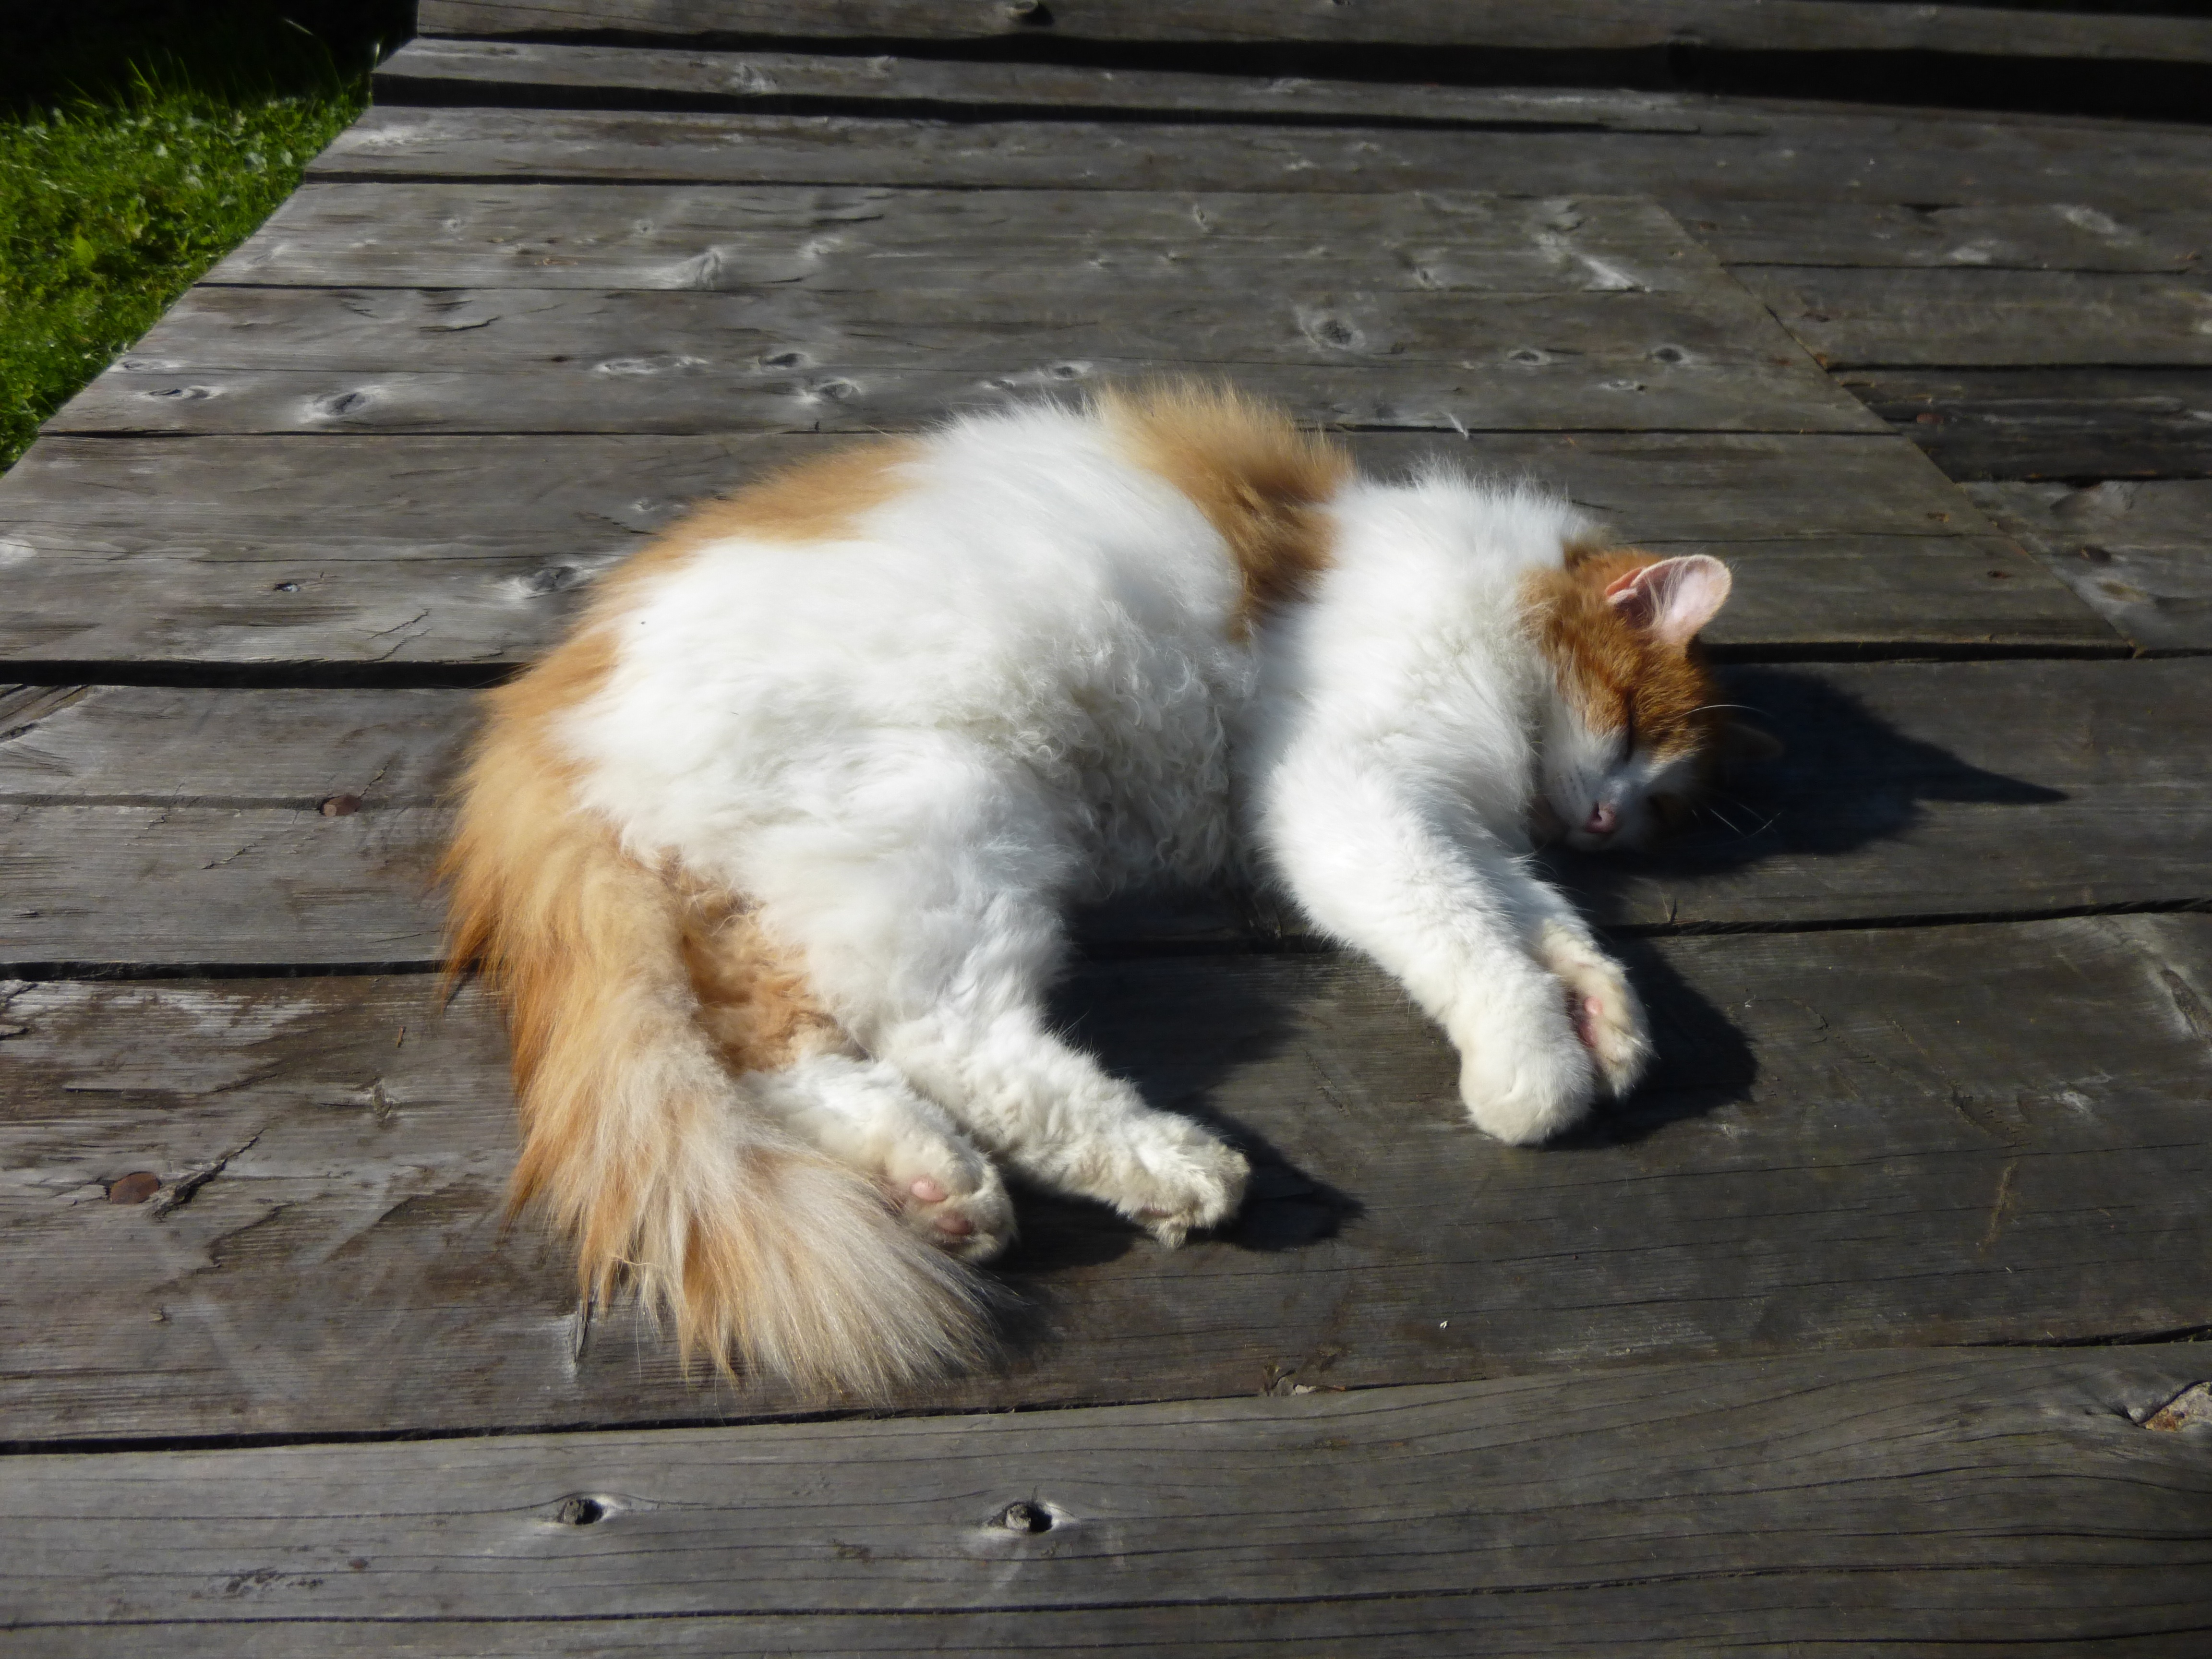
cat, mammal, whiskers, vertebrate, norwegian forest cat, small to medium sized cats, cat like mammal